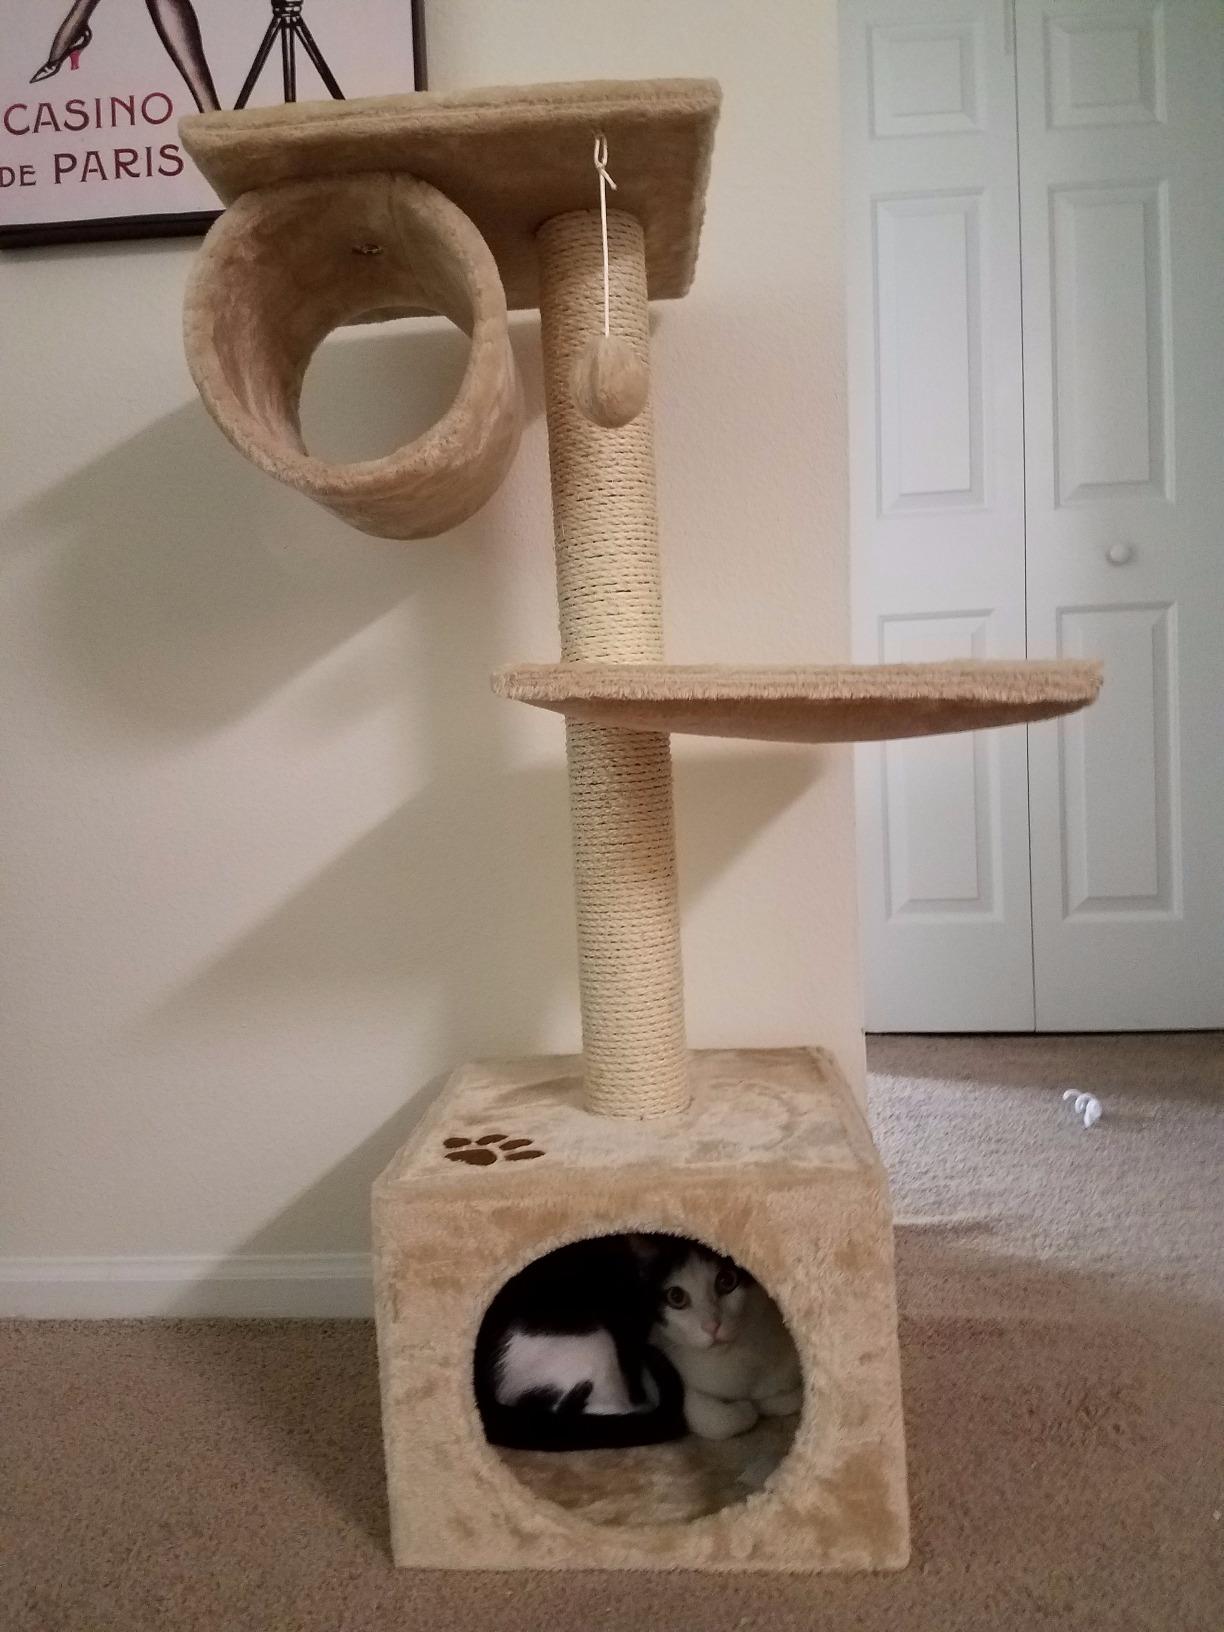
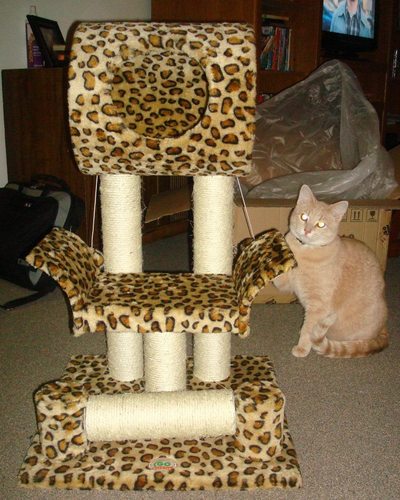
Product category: items_cat tree
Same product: no